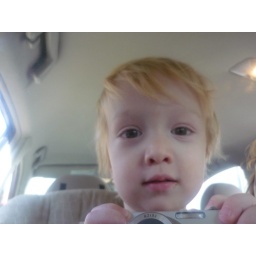
Devlin loves to talk pictures. He took this one himself, in his car seat mirror.